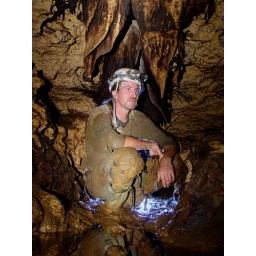
Justin poses in a muddy crawl. Fluctuations in the water table periodically submerge this passage.